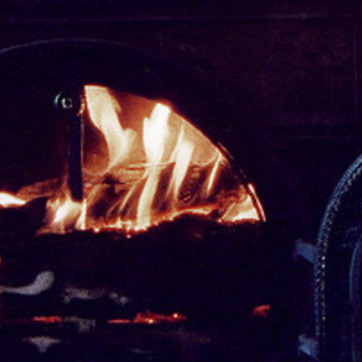
Material: other